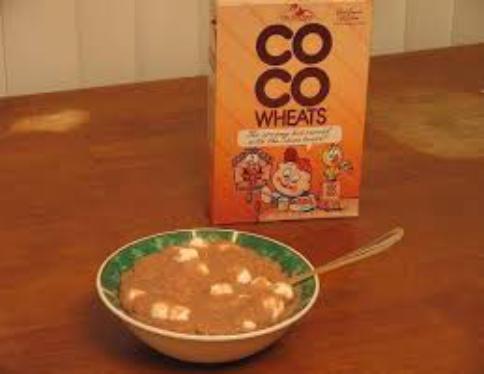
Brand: CoCo Wheats
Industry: Food